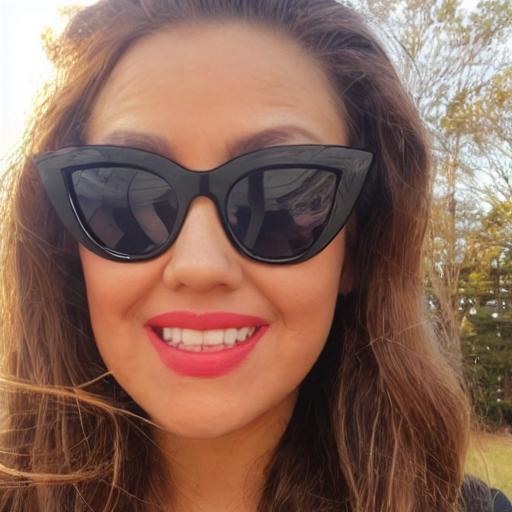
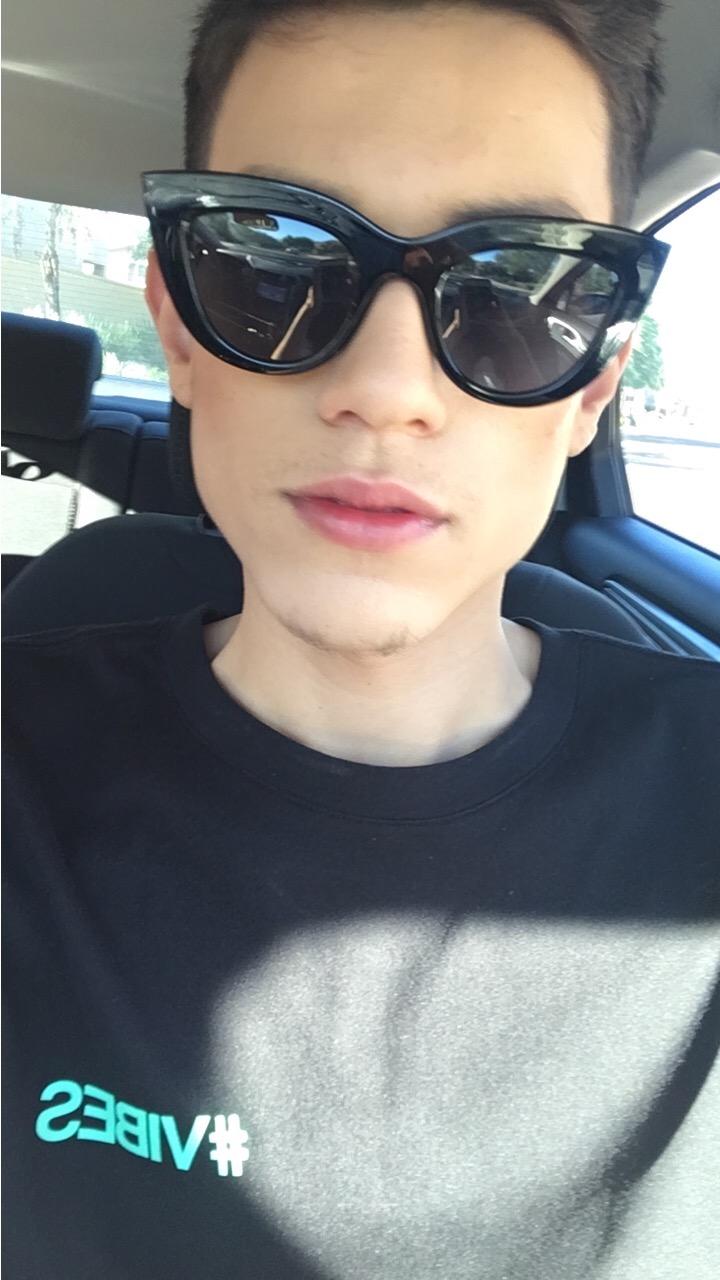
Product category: accessories_sunglasses
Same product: no